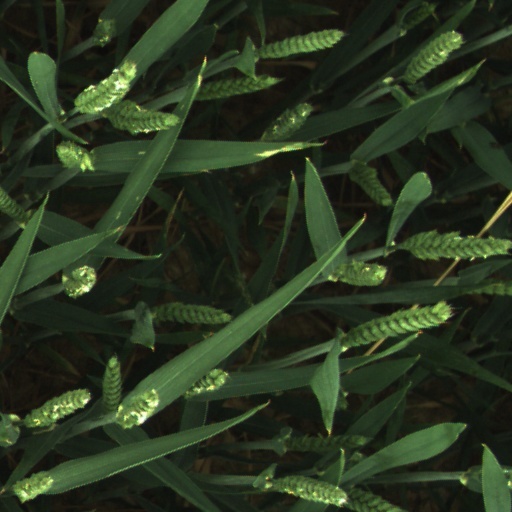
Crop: wheat